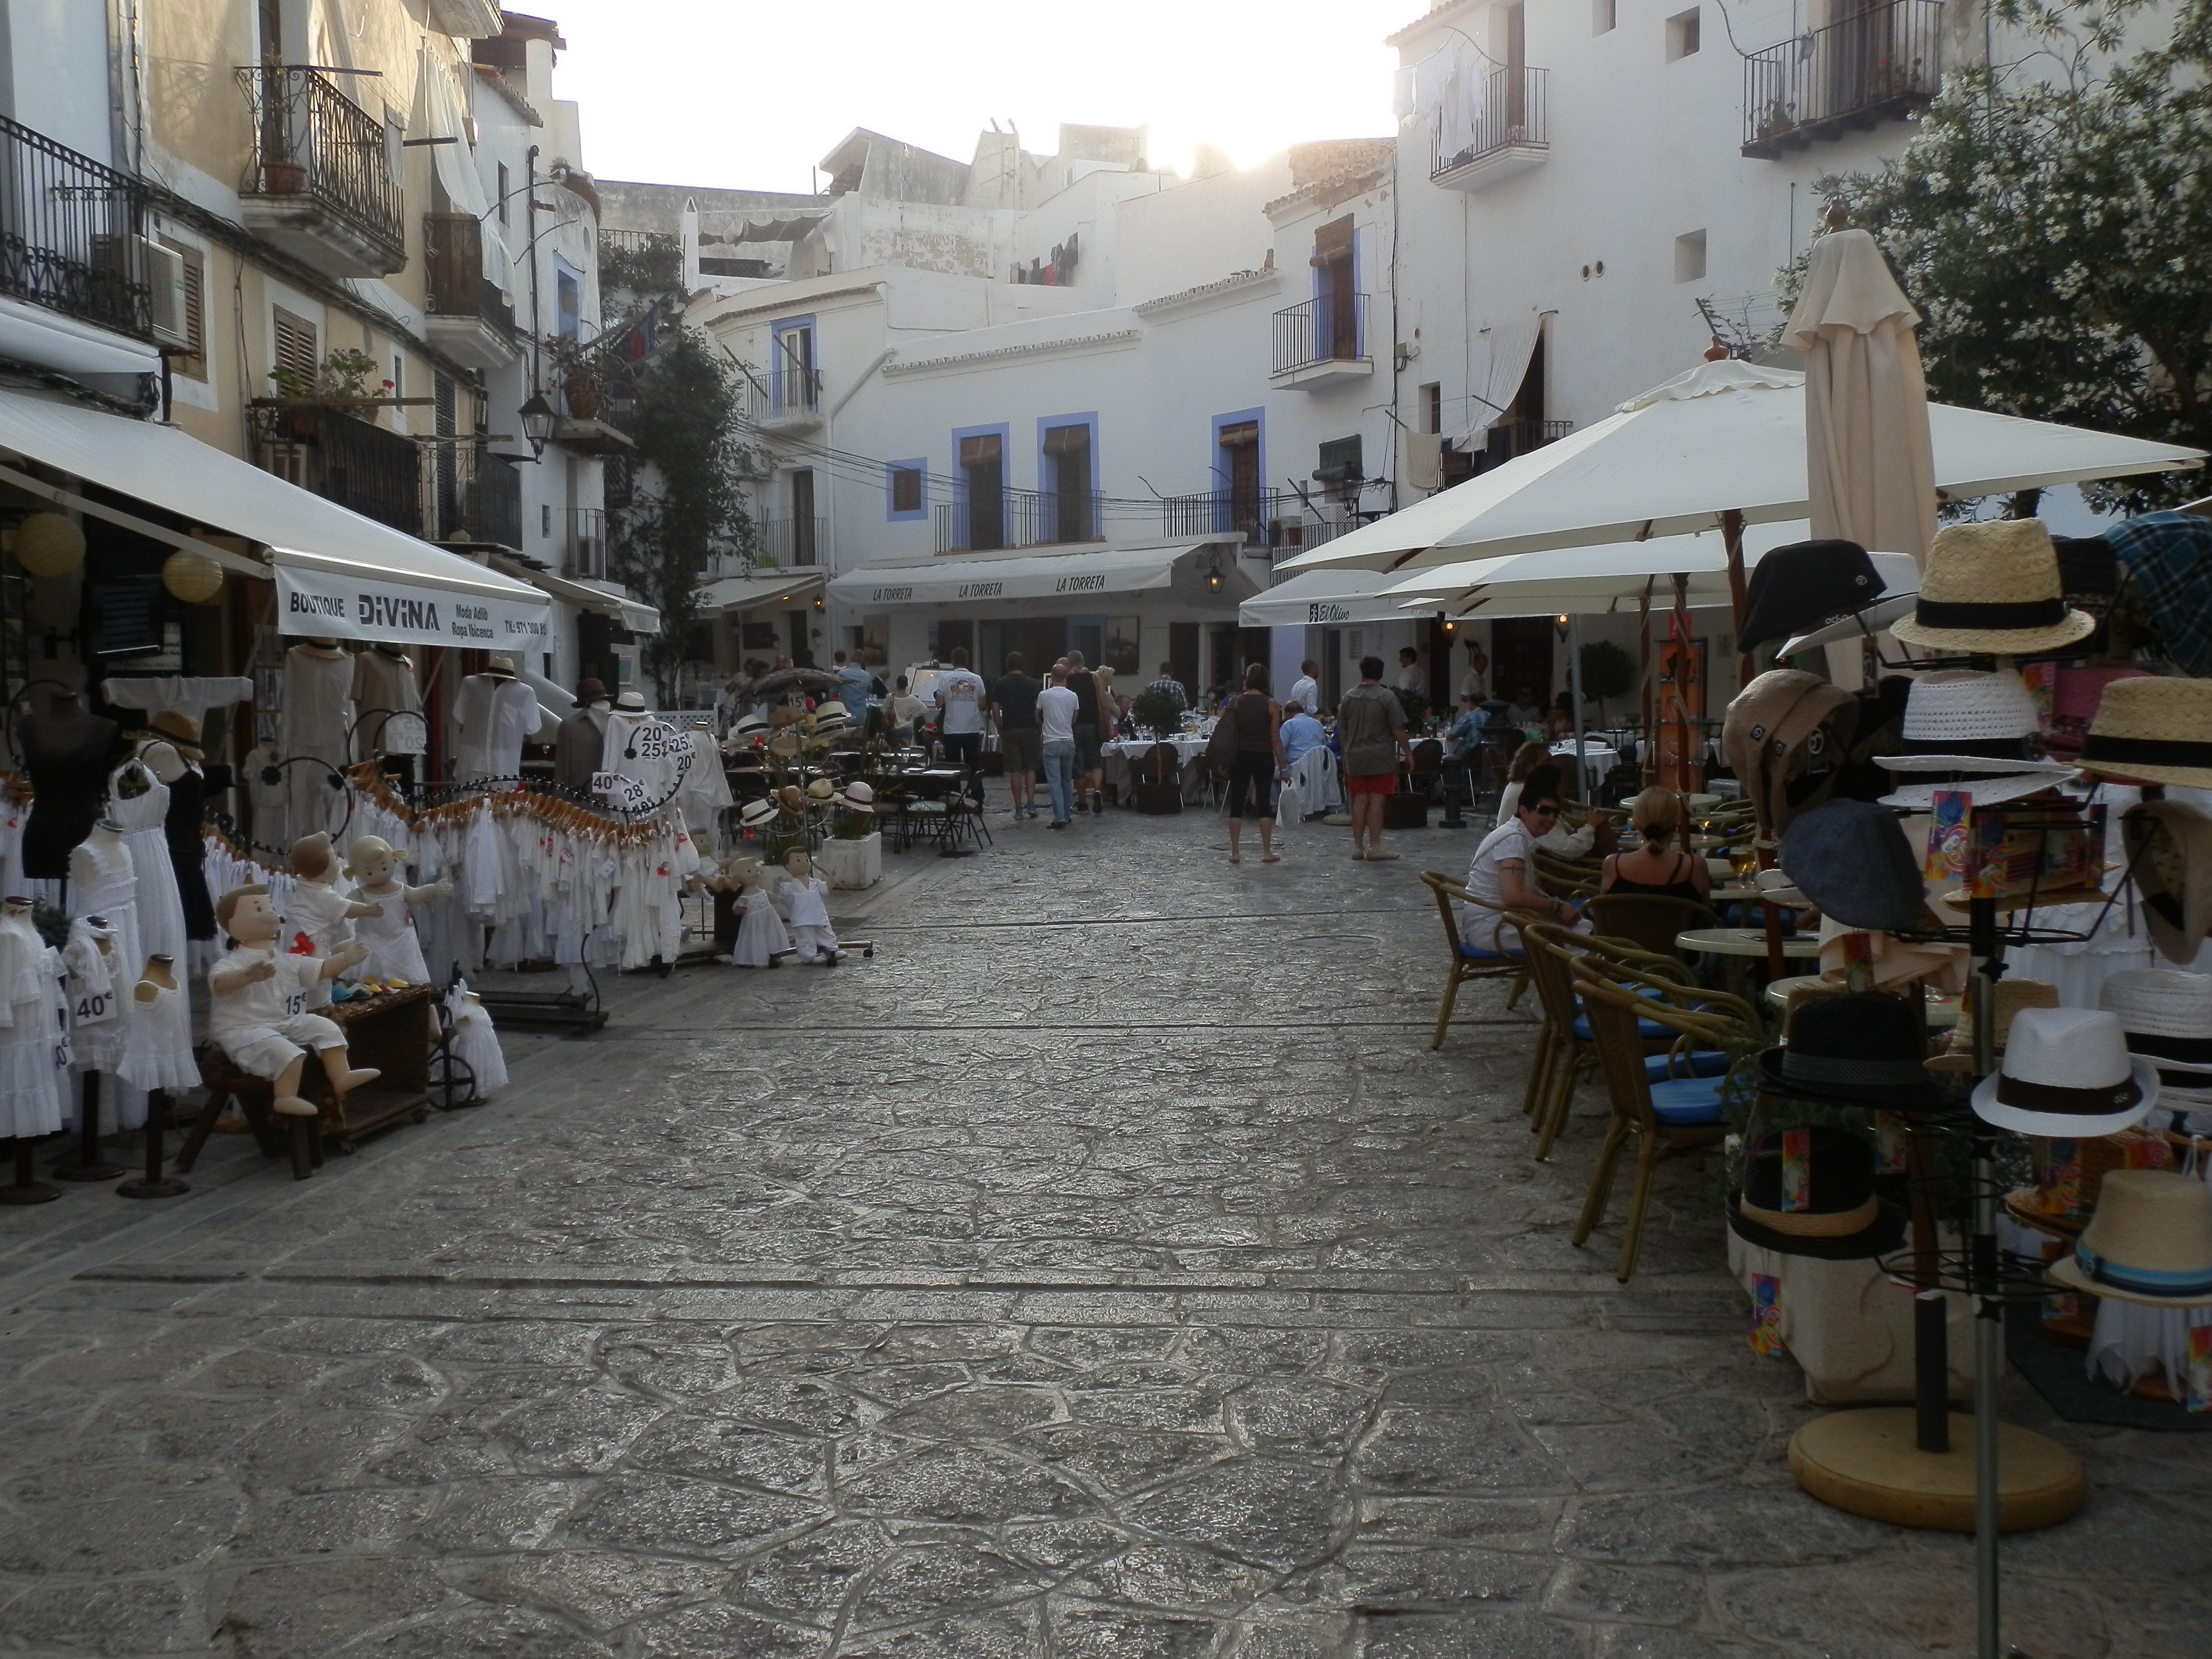
road, street, town, city, village, market, public space, old town, infrastructure, town square, neighbourhood, ibiza, human settlement, tardeo